Jeremy Hunt as Health Secretary

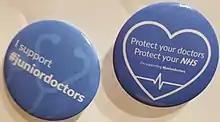
Junior doctors support badges

In 2013, Hunt announced plans to charge foreign nationals for using the NHS, claiming that the cost was up to £200 million though official figures put it at £33 million. However, £21 million of that £33 million was already recovered, putting the actual cost at £12 million – less than Hunt's crackdown could cost.